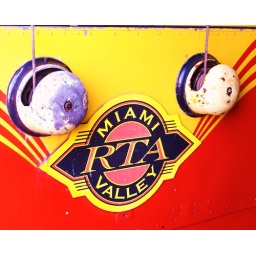
Old sign on Miami RTA bus that is part of the collection at the Illinois Railroad Museum in Union, IL